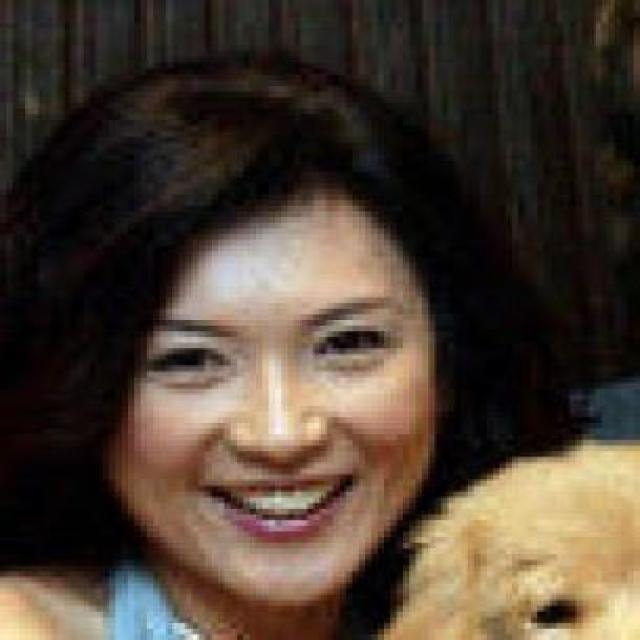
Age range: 45-64